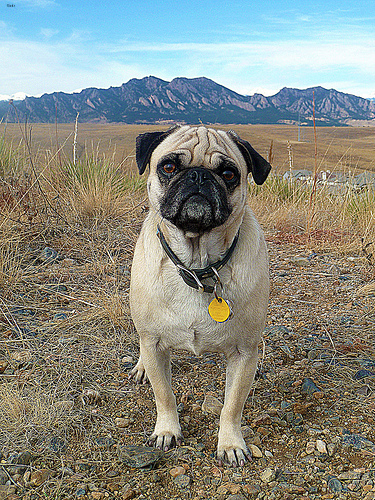
Animal: dog
Breed: pug